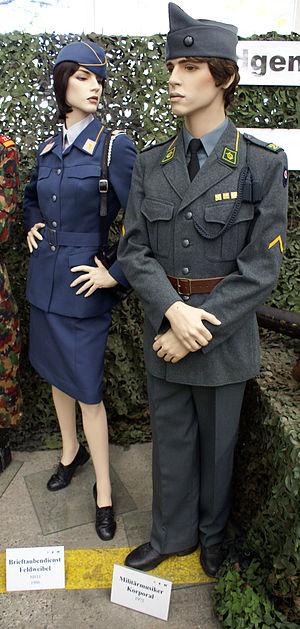
La vie musicale en Suisse regroupe les compositeurs, chefs-d'orchestres, interprètes suisses ou œuvrant en Suisse ainsi que les événements, écoles, institutions et associations liées à la vie musicale.
Les équipements de l'Armée suisse, rassemblent différentes sortes de véhicules, des chars de combat, des véhicules de transport de troupe ainsi que des hélicoptères de transport et des avions de combat en service dans les Forces terrestres ou les Forces aériennes.